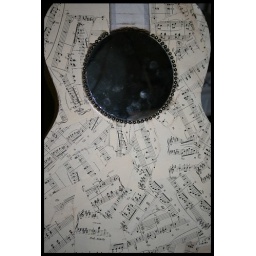
After neck surgery, mirror in place and ball chain.